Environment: real
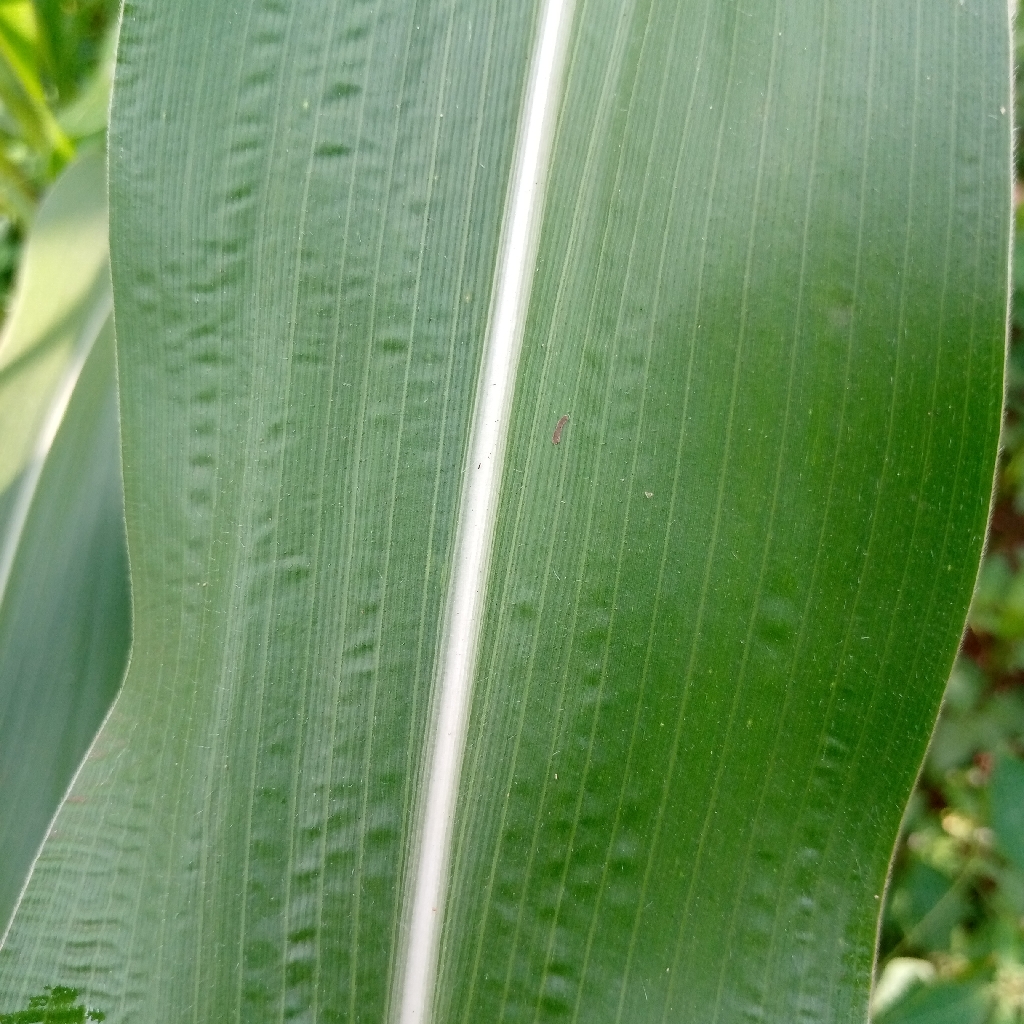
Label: healthy